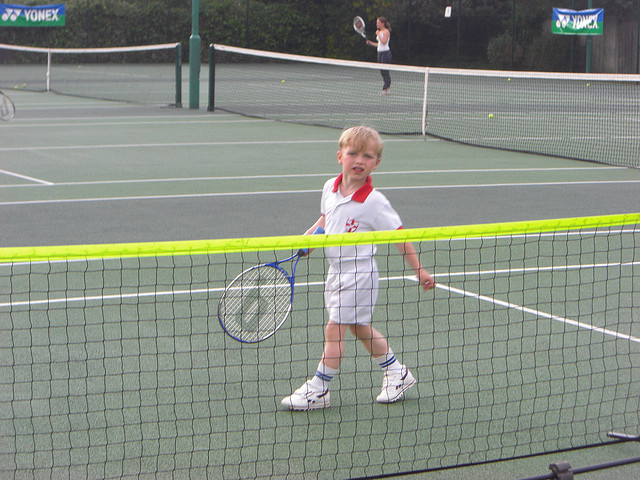
một cậu bé đang luyện tập tennis ở ngoài trời